Gardene

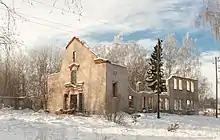
Ruins of Soviet base housing in Gardene

Gardene is a village in the Auri Parish of Dobele Municipality in the historical region of Semigallia, and the Zemgale Planning Region in Latvia.